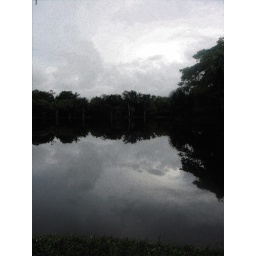
the water reflects the clouds in the sky